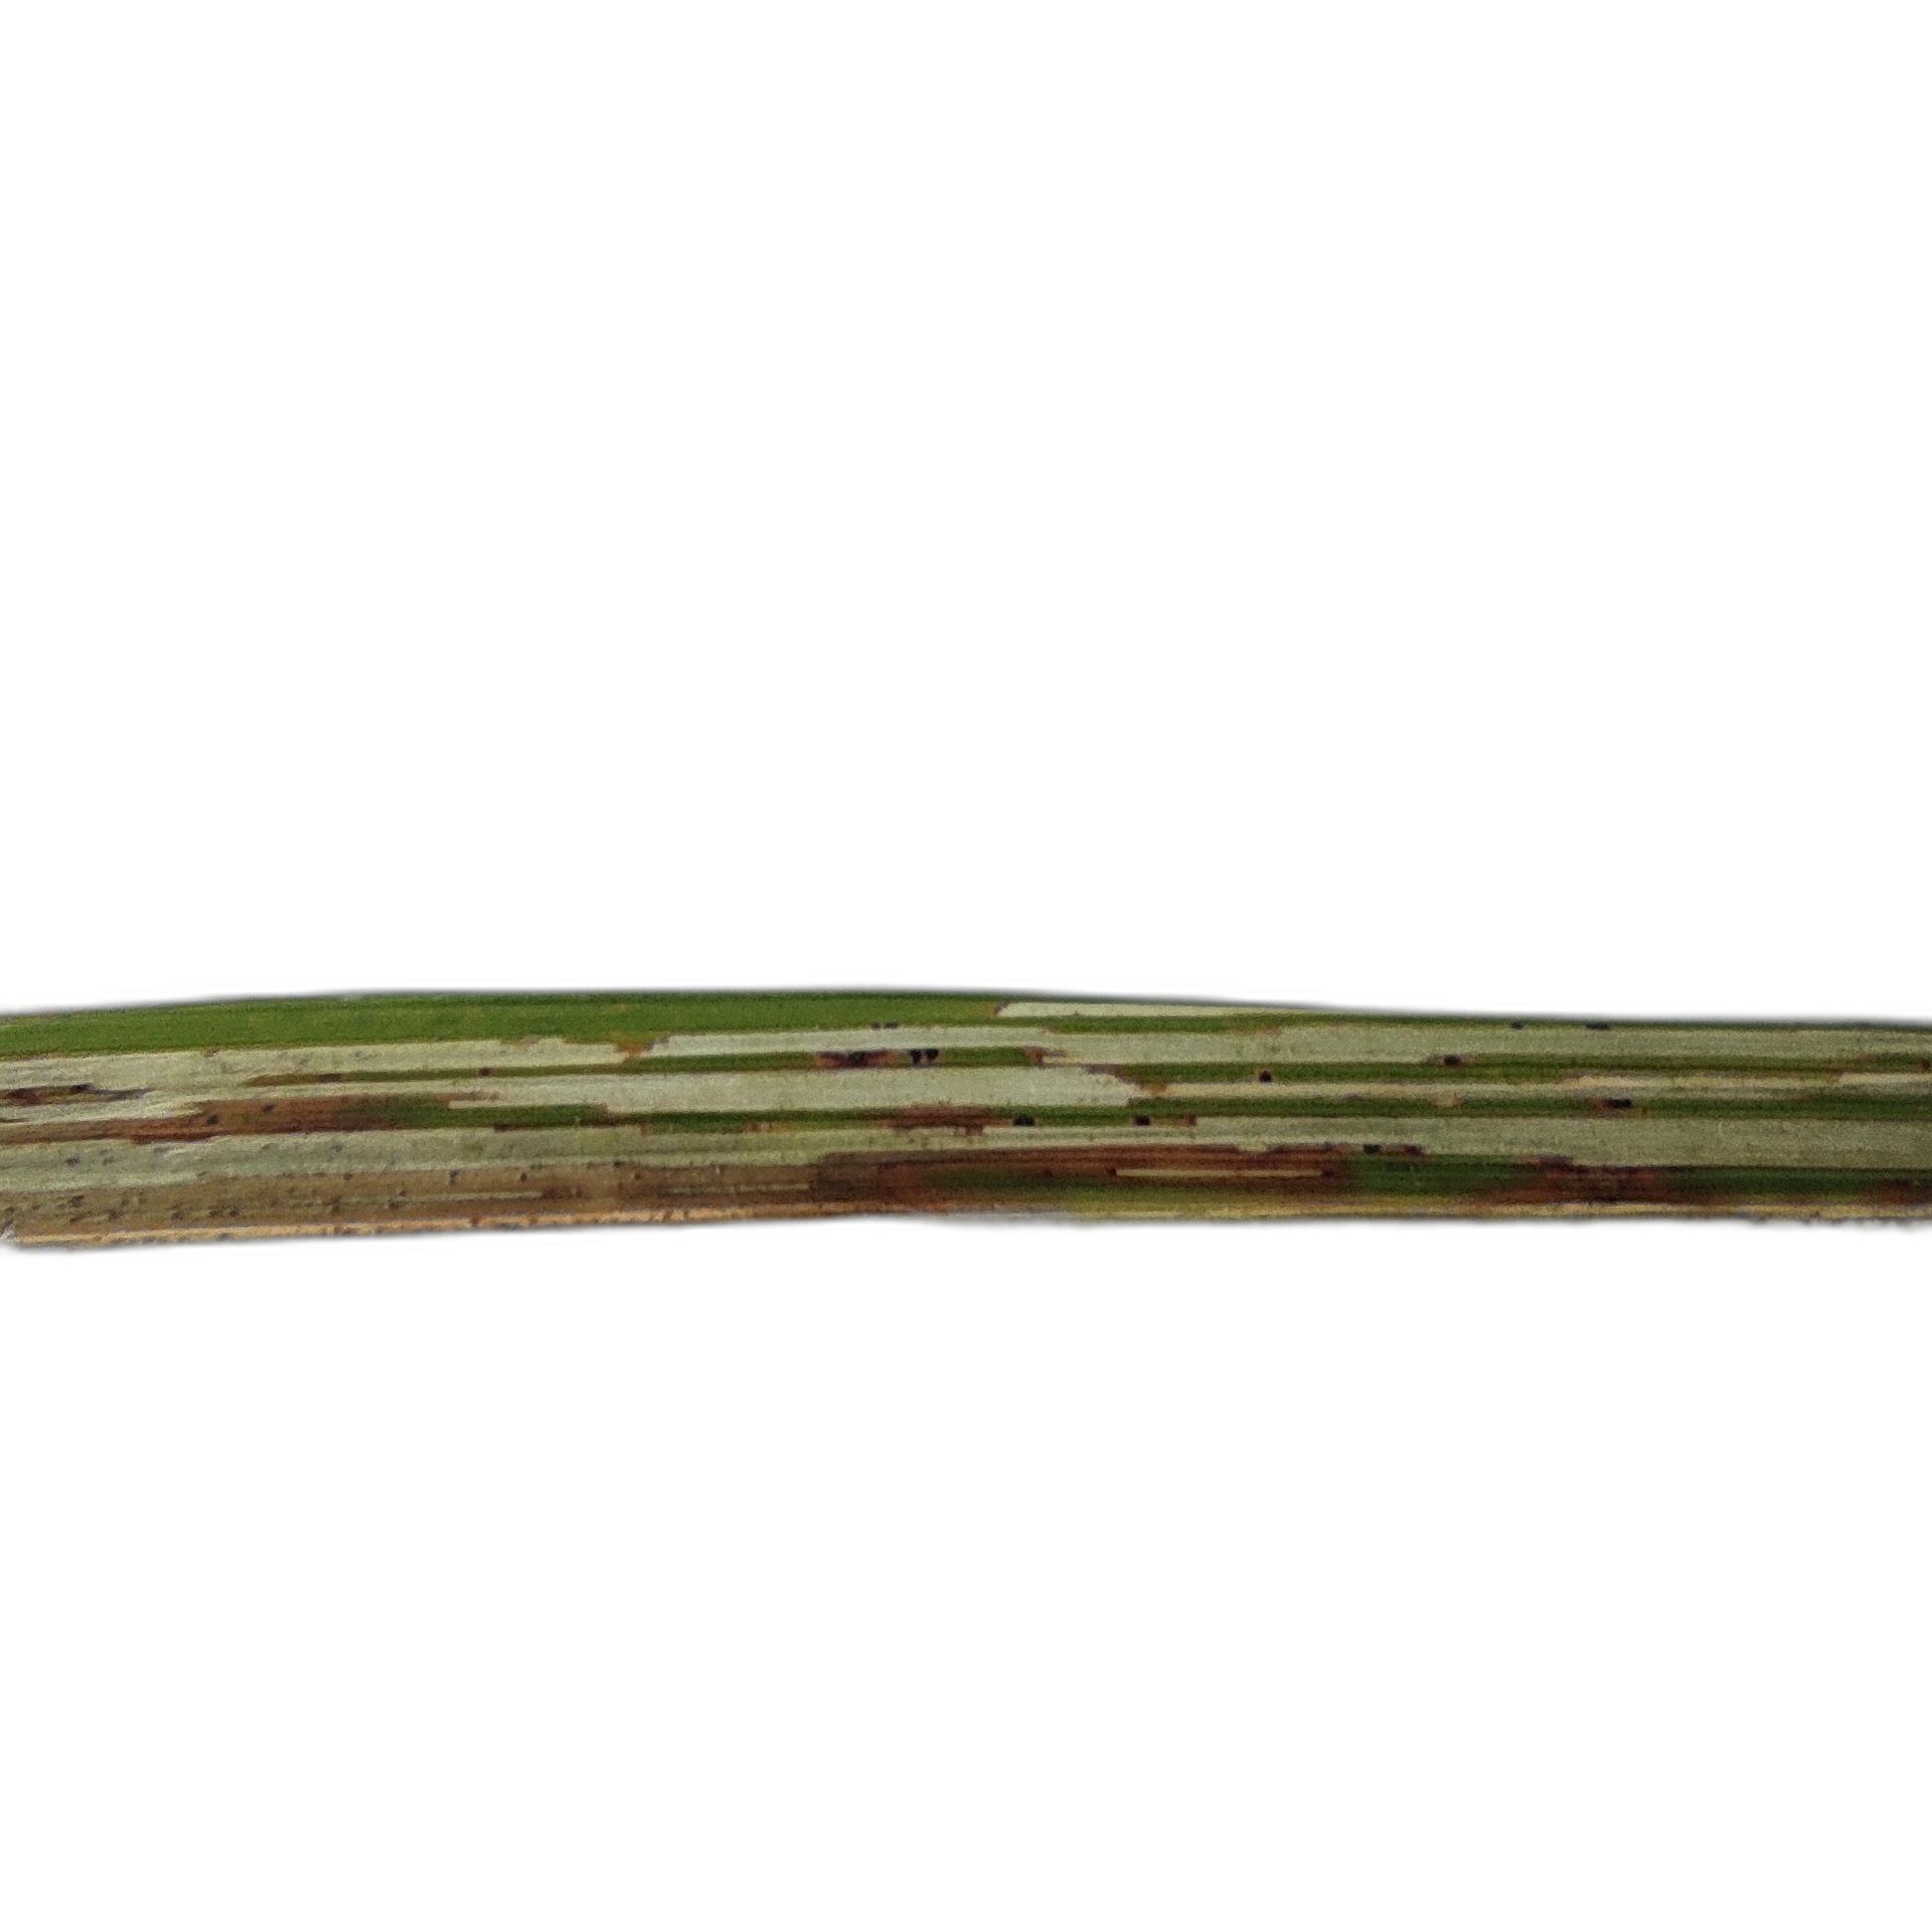
Label: Rice Leaffolder